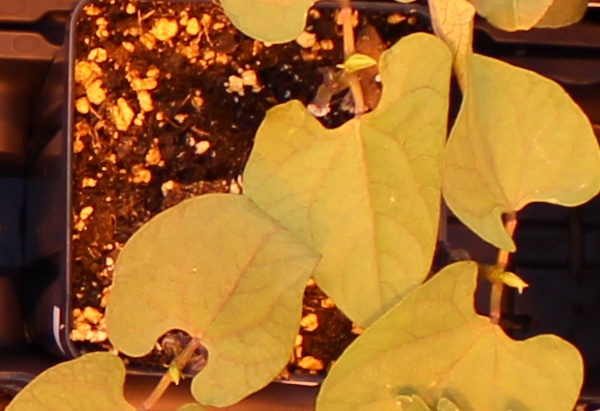
Label: Blackbean